Olst-Wijhe

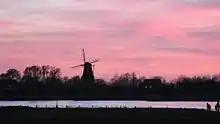
IJssel River

Olst-Wijhe is dominated by river IJssel, which partly flows through it and partly forms the border between the provinces Overijssel and Gelderland. Although this border largely runs along river IJssel, there are two left-bank exclaves opposite the towns of Olst and Wijhe, in which the villages of Welsum and Welsumerveld (south exclave) and Marle (north exclave) are situated. There are cable ferries between Olst and Welsum and between Wijhe and Vorchten in the municipality of Heerde (there is no direct connection between Marle and the rest of Overijssel).